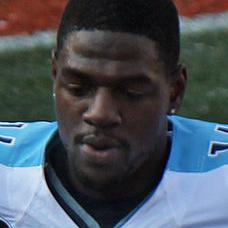
Age: 23